List of Game of Thrones characters

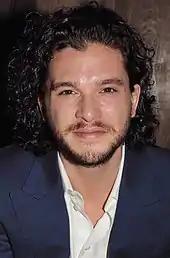
Kit Harington

Viserys Targaryen (portrayed by Harry Lloyd) is the exiled prince and heir of the Targaryen dynasty. Known as "the Beggar King" for his search for an army to recapture his throne. A narcissist, he is arrogant and self-centered, caring only about himself and looking down on others, especially his sister Daenerys. In exchange for an army to help regain the Iron Throne, Viserys marries off his sister to the powerful Dothraki warlord Khal Drogo and follows his horde's journey to the Dothraki capital to ensure Drogo will keep his end of the bargain. But as they journey, it becomes evident that Viserys does not have leadership skills to reclaim the throne and his arrogance and disrespect for the Dothraki does not win him any hearts. Furthermore, Daenerys, who he has always threatened throughout his life, starts to stand up to him. Realizing that Daenerys is loved by the Dothraki and her and Drogo's unborn son is prophesied to unite the world, Viserys realizes that it is not he, but Daenerys who will reclaim the Iron Throne. In a fit of drunken rage, he threatens Drogo to give him his army now or he will kill his unborn son. Having enough of his behavior, Drogo kills Viserys by giving him a "Golden Crown"; molten gold poured over his head. Daenerys later names one of her dragons Viserion, as a tribute to Viserys.